Fantastica Mania 2015

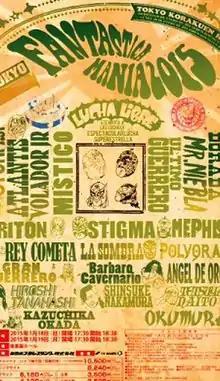
Official poster of the last Fantastica Mania show of 2015 with images of Místico, Último Guerrero, Mr. Niebla and Volador Jr., Volador Jr. is depicted as masked even though he had lost it in 2013

The "Fantastica Mania" 2015 event was a series of six professional wrestling events in Japan, co-produced by the Japanese promotion New Japan Pro-Wrestling (NJPW) and the Mexican promotion Consejo Mundial de Lucha Libre (CMLL) and took place between January 13 and 19, 2015.